KERA-TV

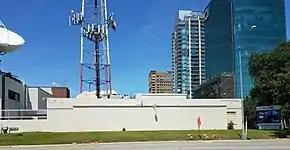
Studios and offices of KERA-TV and co-owned radio stations KERA-FM and KKXT-FM, located just north of downtown Dallas.

The original license application filed by the organization-school district partnership had obtained permission from the FCC to operate the station from broadcast facilities located in Fair Park (on land donated to the Area Educational Television Foundation and the DISD by the Dallas city government). However, in January 1960, the partnership applied for permission to broadcast from studios on Harry Hines Boulevard that were set to be vacated by ABC affiliate WFAA-TV (channel 8), which had been used by that station since its sign-on (as DuMont-Paramount affiliate KBTV) in September 1949. A. H. Belo Corporation was in the process of building new studio facilities at Young and Houston Streets to accommodate the operations of local newspaper "The Dallas Morning News", WFAA television, and its companion radio stations (570 AM, now KLIF and 97.9 FM, now KBFB; the latter of which ironically once held the KERA-FM call letters now used by KERA-TV's sister radio station on 90.1 FM). The Dallas Independent School District purchased the building on Harry Hines for $400,000.